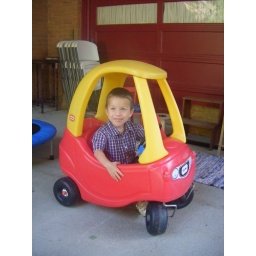
levi in the red car